Kirchberg, Bern

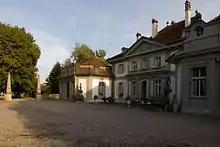
View of the Kleehof from the west

The Kleehof is listed as a Swiss heritage site of national significance. The entire hamlet of Bütikofen is part of the Inventory of Swiss Heritage Sites.